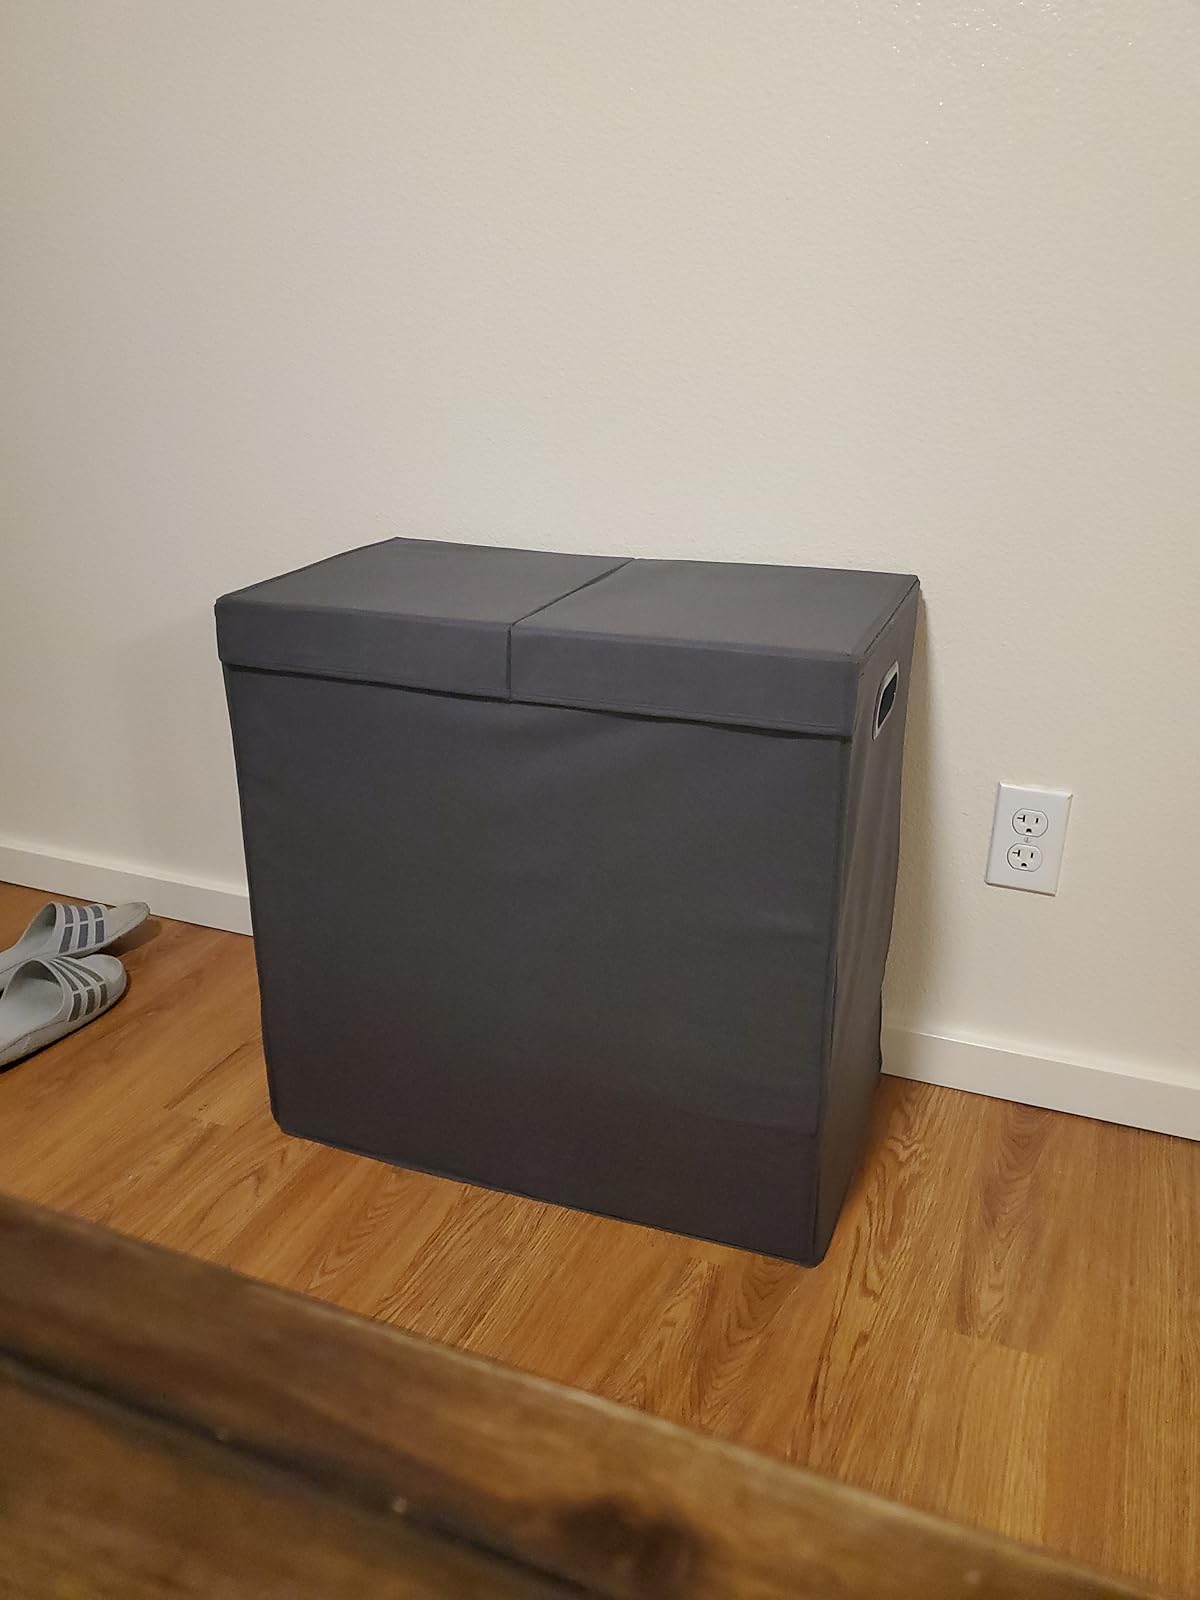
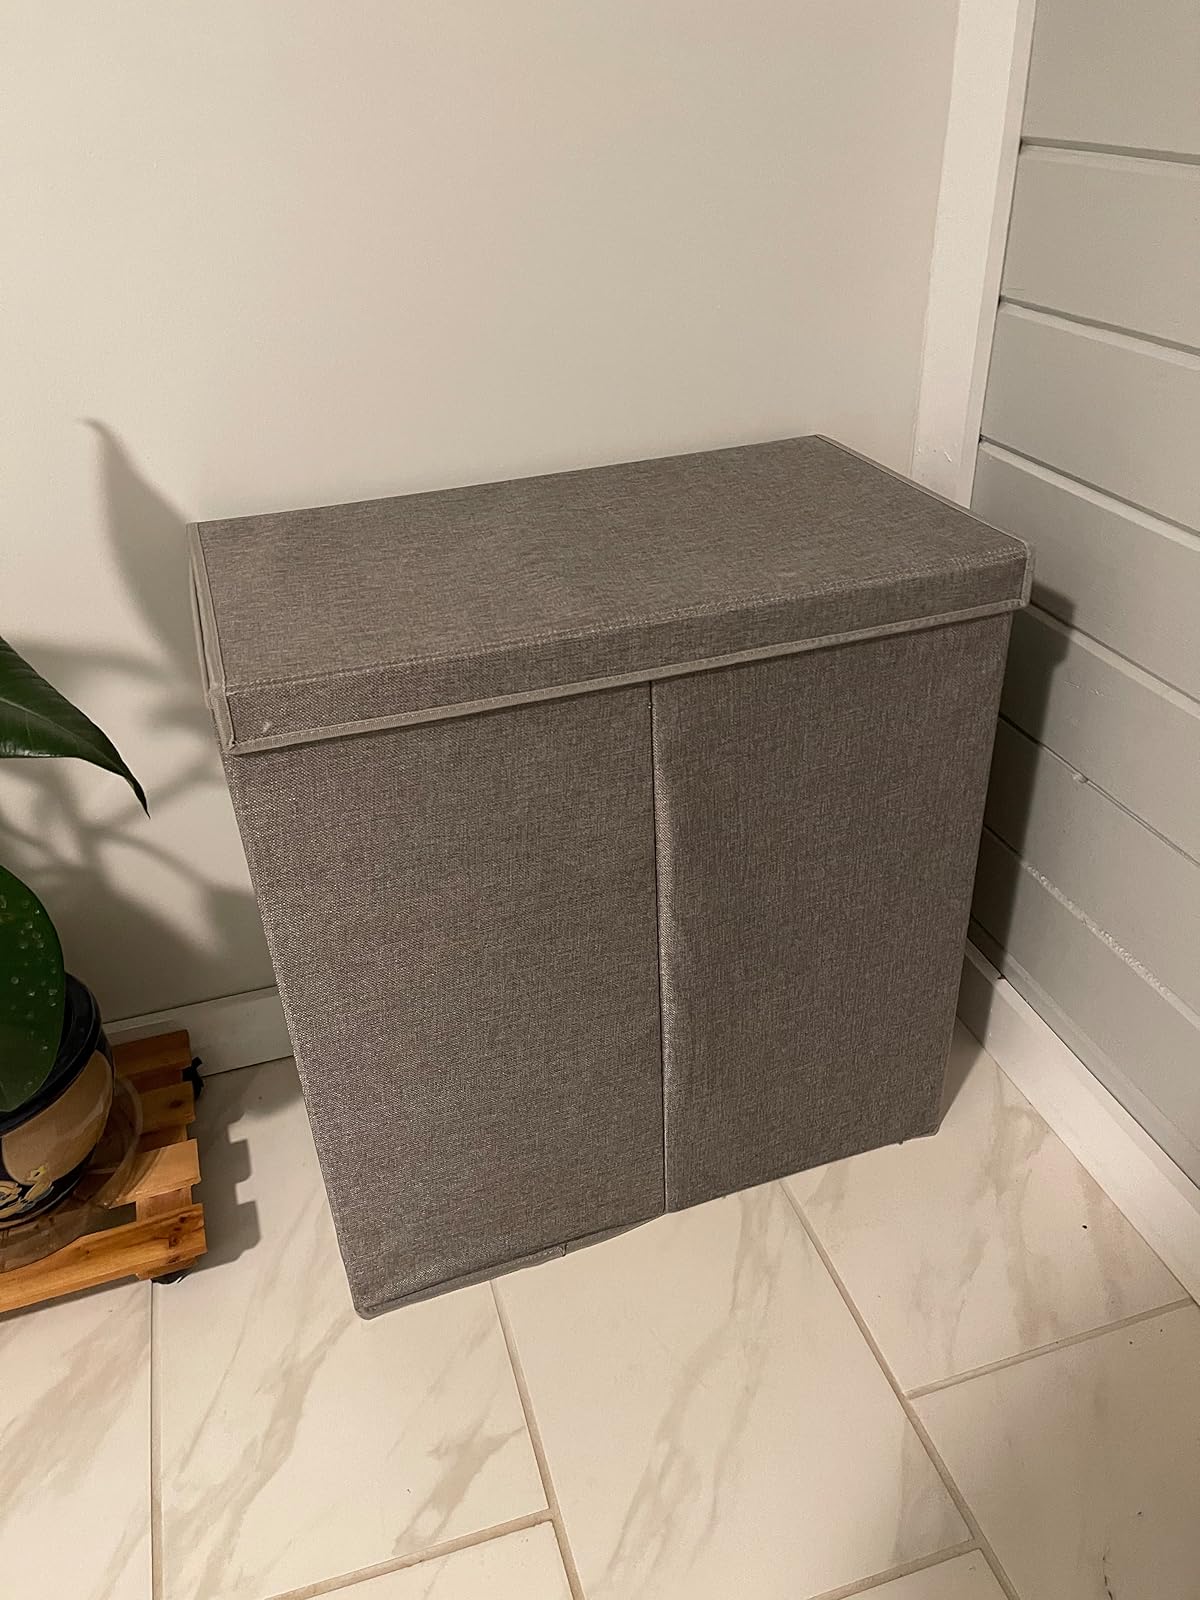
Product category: items_hamper
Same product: yes